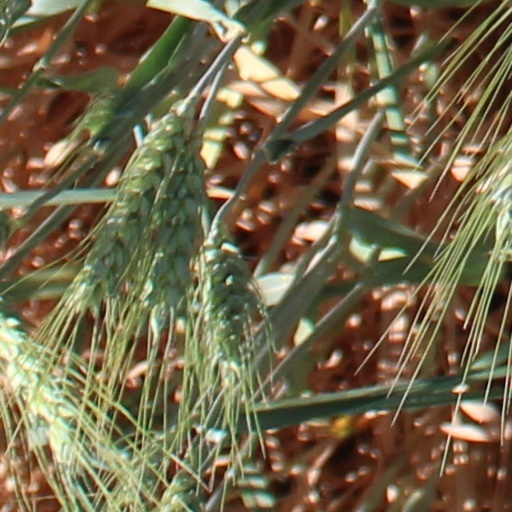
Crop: wheat